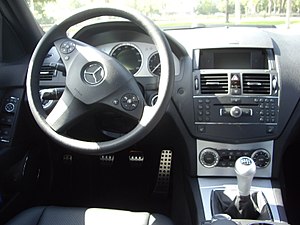
Mercedes-Benz type 204 / Billeder
Mercedes-Benz type 204 er chassiskoden for Mercedes-Benz C-klassen fra 2007 og frem. Type 204 afløste type 203 og fås som 4-dørs sedan og 5-dørs stationcar.